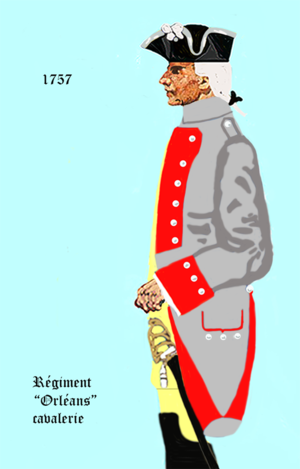
Uniforme d' un régiment cavalerie française d'application de 1757
Le marquis Louis-Henri-Gabriel de Conflans d'Armentières, né à Paris le 28 décembre 1735 et mort en 1789, est un militaire français, fils aîné du Maréchal de France Louis de Conflans d'Armentières, qui servit sous les règnes de Louis XV et Louis XVI.
Le 13ᵉ régiment de cuirassiers est une unité de cavalerie de l'armée française actuellement dissoute.
Le régiment d'Orléans cavalerie est un régiment de cavalerie français d'Ancien Régime créé en 1670 devenu sous la Révolution le 13ᵉ régiment de cavalerie puis le 22ᵉ régiment de dragons à partir du Premier Empire.